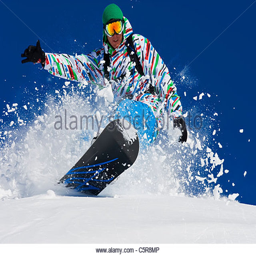
a snowboarder riding fast through fresh powder snow